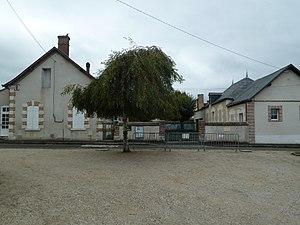
École primaire publique Jacques Prévert Millançay Loir-et-Cher
Millançay est une commune française située dans le département de Loir-et-Cher en région Centre-Val de Loire.